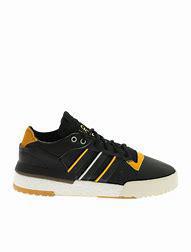
Brand: adidas
Model: originals Adidas Originals Rivalry Rm